Karl Ifwersen

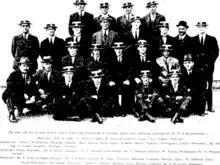
The 1919 New Zealand team to tour New South Wales and Queensland. Karl Ifwersen is in the back row, second from the left.

In 1921 Ifwersen switched codes, playing rugby union. He immediately returned to the rep team, captaining the combined Auckland-North Auckland side against South Africa in his first game back and scoring the only try.